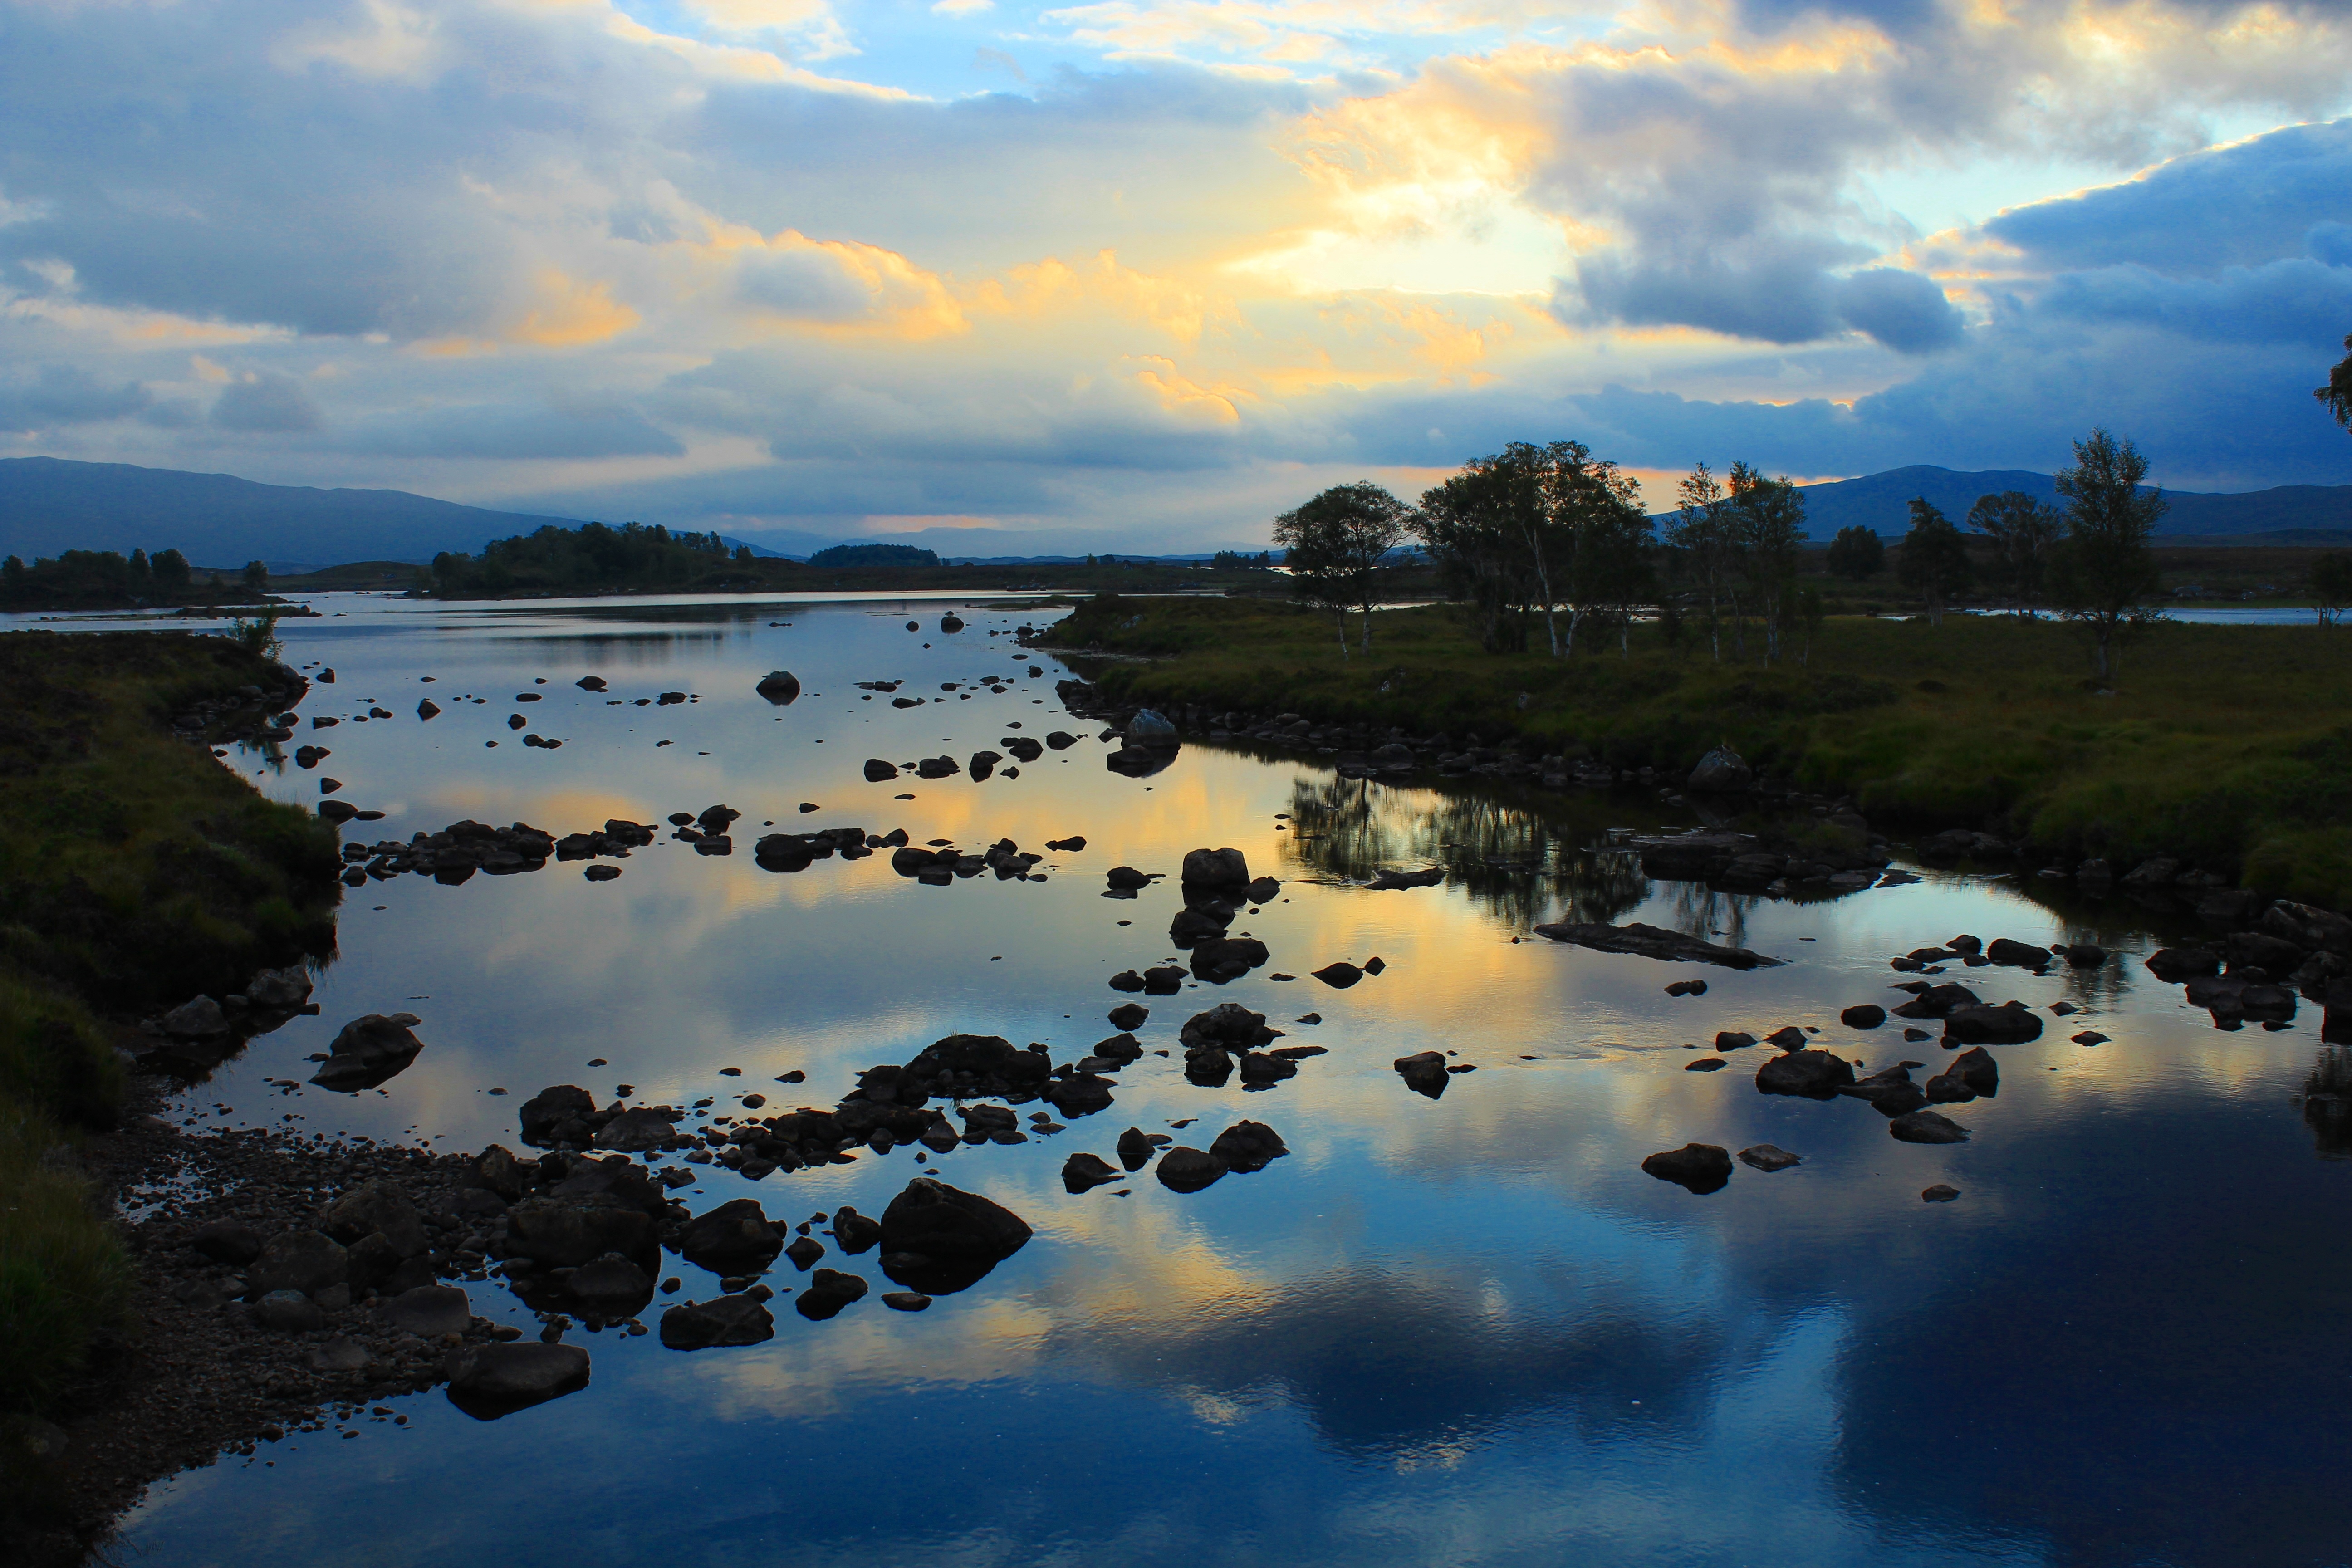
beach, landscape, sea, coast, tree, water, nature, rock, ocean, horizon, mountain, cloud, sky, sunrise, sunset, sunlight, morning, shore, lake, dawn, river, dusk, evening, reflection, bay, reservoir, body of water, scotland, loch, landform, highlands and islands, meteorological phenomenon